5th Guards Army

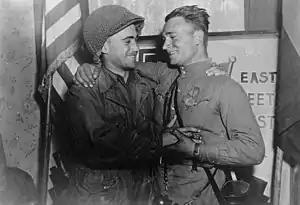
2nd Lt. William Robertson and Lt. Alexander Silvashko, Red Army, shown in front of sign "East Meets West" symbolizing the historic meeting of the Soviet and American Armies, near Torgau, Germany, an arranged photo op on "Elbe Day".

On 26 April, the commanders of the 69th Infantry Division of the First Army and the 58th Guards Rifle Division of the 5th Guards Army met at Torgau, southwest of Berlin. The same day, another patrol under Second Lieutenant William Robertson with Frank Huff, James McDonnell and Paul Staub met Soviet Lieutenant Alexander Silvashko with some soldiers on the destroyed Elbe bridge of Torgau. The army advanced into Czechoslovakia in early May. Elements of the army liberated Leitmeritz concentration camp on 9–10 May.